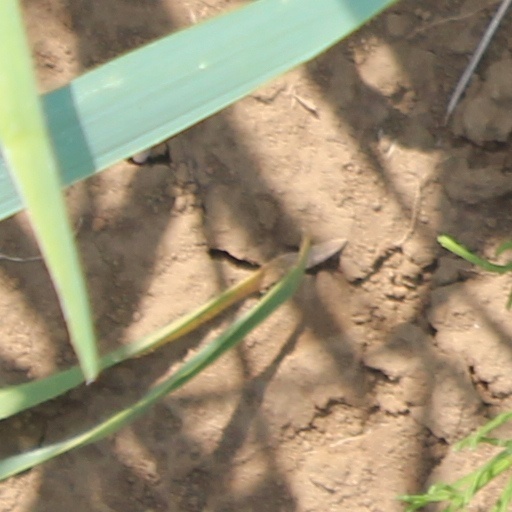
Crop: wheat